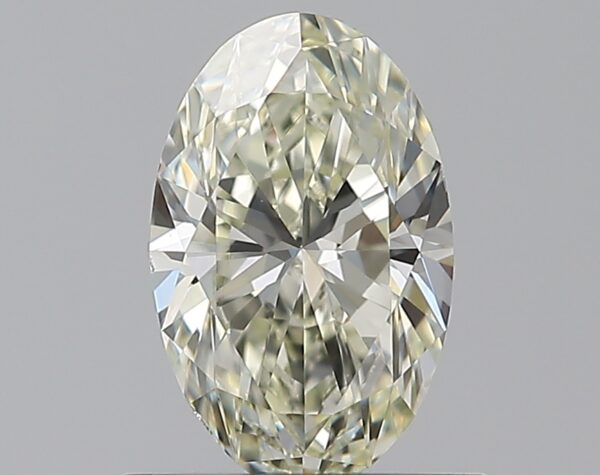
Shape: oval
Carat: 0.75
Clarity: VS1
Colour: M
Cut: EX
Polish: EX
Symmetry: VG
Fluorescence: F
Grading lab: GIA
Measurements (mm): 7.71 x 4.9 x 3.06